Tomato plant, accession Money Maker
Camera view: bottom (45 deg); turntable rotation: 150 degrees
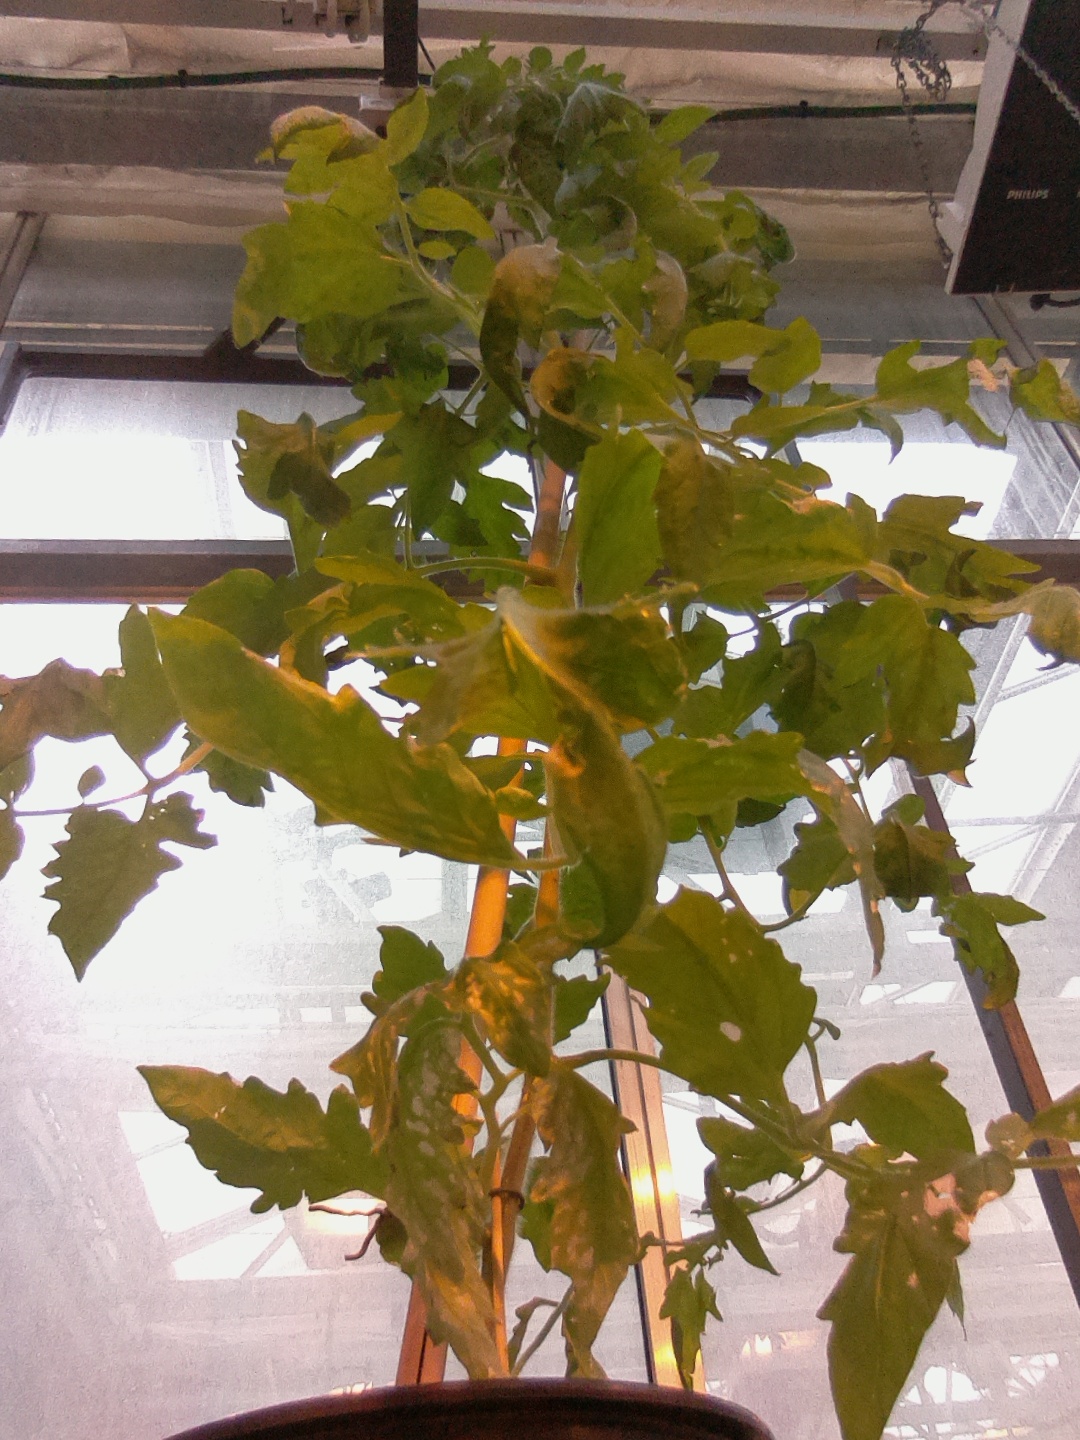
BBCH growth stage 61: 10%-20% of flowers open